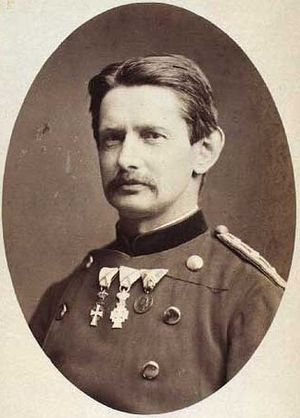
Christian Arendrup
Christian Henrik Arendrup var en dansk officer og guvernør i Dansk Vestindien, bror til Adolph, Albert, Emil og Herluf Arendrup.